Self-perceived quality-of-life scale

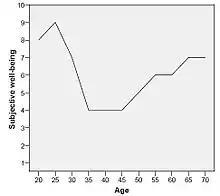
Example lifespan curve of a 69-year-old person.

It is safe to postulate that all people want to have a good life. Although the meaning of “a good life” may vary from culture to culture and from individual to individual, this meaning revolves around the same aspects of life across cultures. What actually varies between cultures and individuals is the availability of certain aspects of a good life, the subjective significance people assign to these aspects, and the way people evaluate these aspects of a good life.